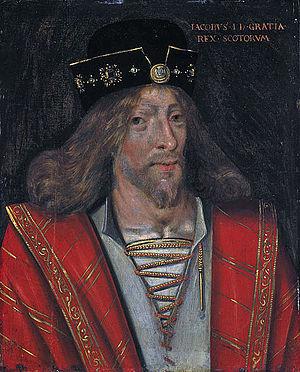
L'Écosse au Moyen Âge tardif, entre la mort d'Alexandre III en 1286 et celle de Jacques IV en 1513, sort victorieuse de ses guerres d'indépendance contre l'Angleterre grâce à des chefs comme William Wallace et Robert Bruce. Sous la maison Stuart, au XVᵉ siècle, le royaume d'Écosse connaît une histoire politique turbulente, mais la couronne parvient néanmoins à renforcer son autorité vis-à-vis des seigneurs indépendants et étend les frontières du royaume jusqu'à leur forme définitive. La mort de Jacques IV à la bataille de Flodden Field en 1513 inaugure une longue période de régence et d'instabilité politique.
Cette page dresse une liste de personnalités mortes au cours de l'année 1437 :
Cette page dresse une liste de personnalités nées au cours de l'année 1394 :